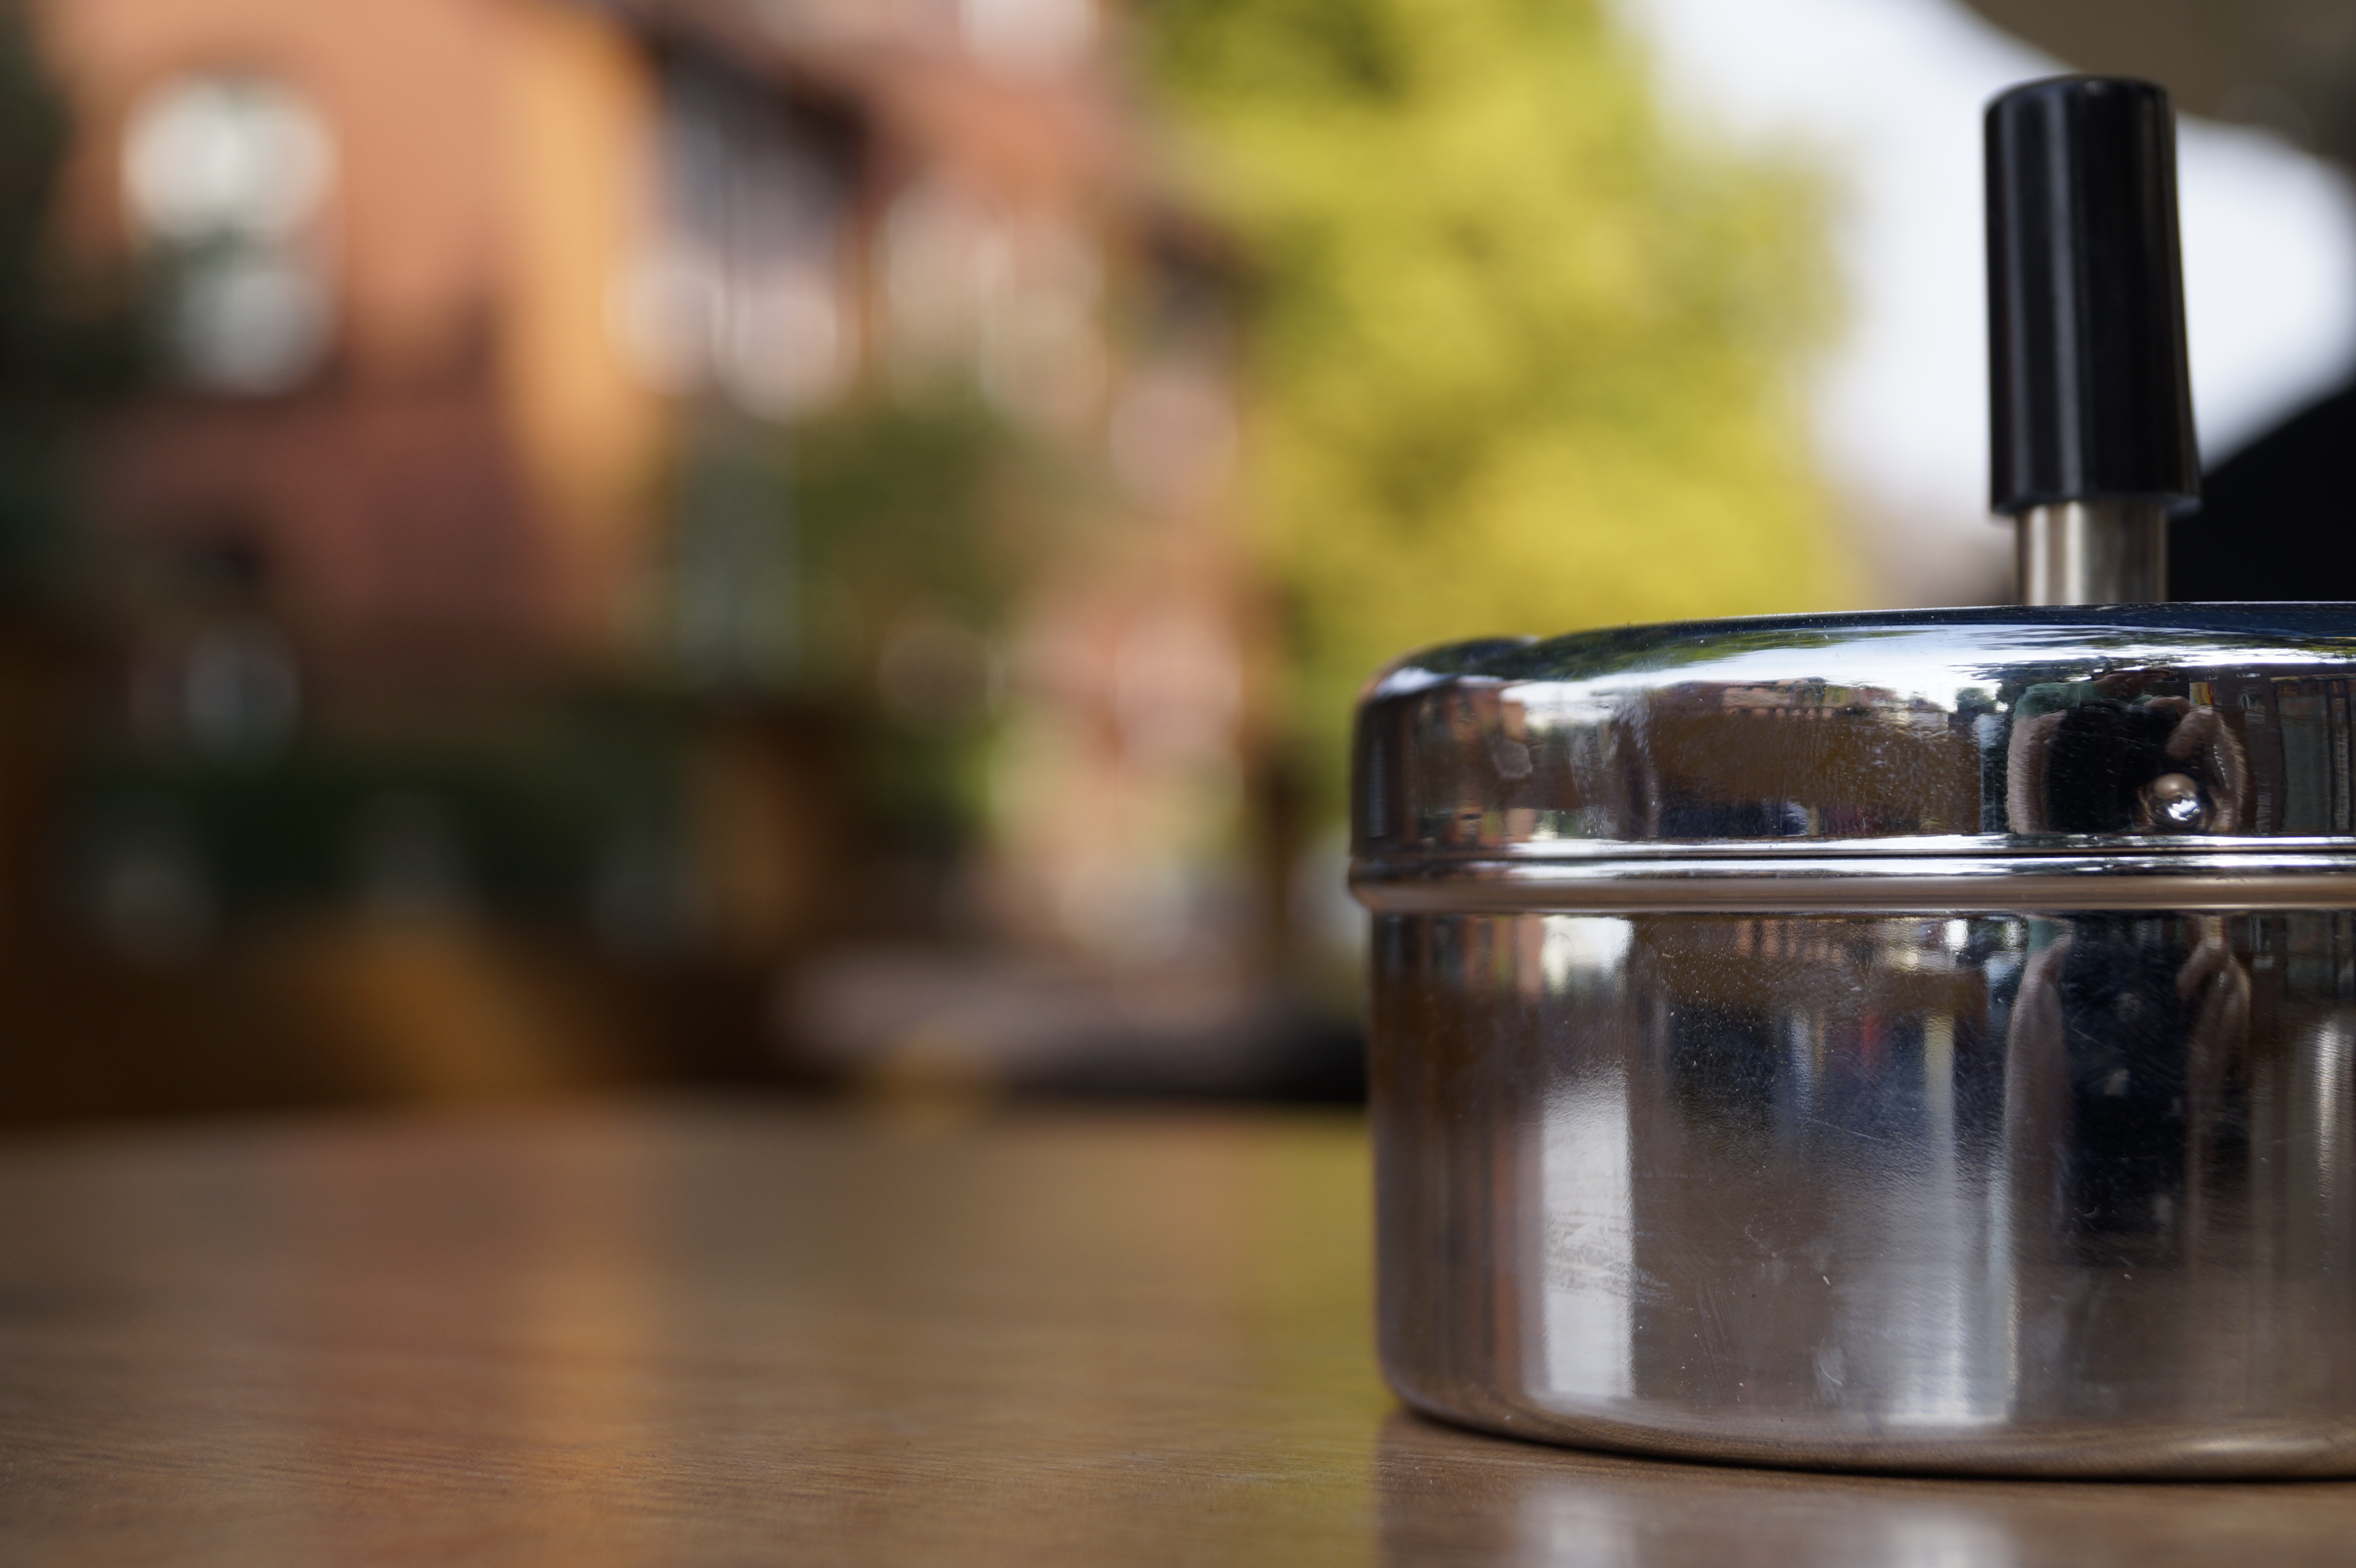
wine, smoking, reflection, drink, lighting, surface, mirroring, metallic, ashtray, man made object, ascher